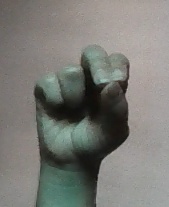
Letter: gaaf